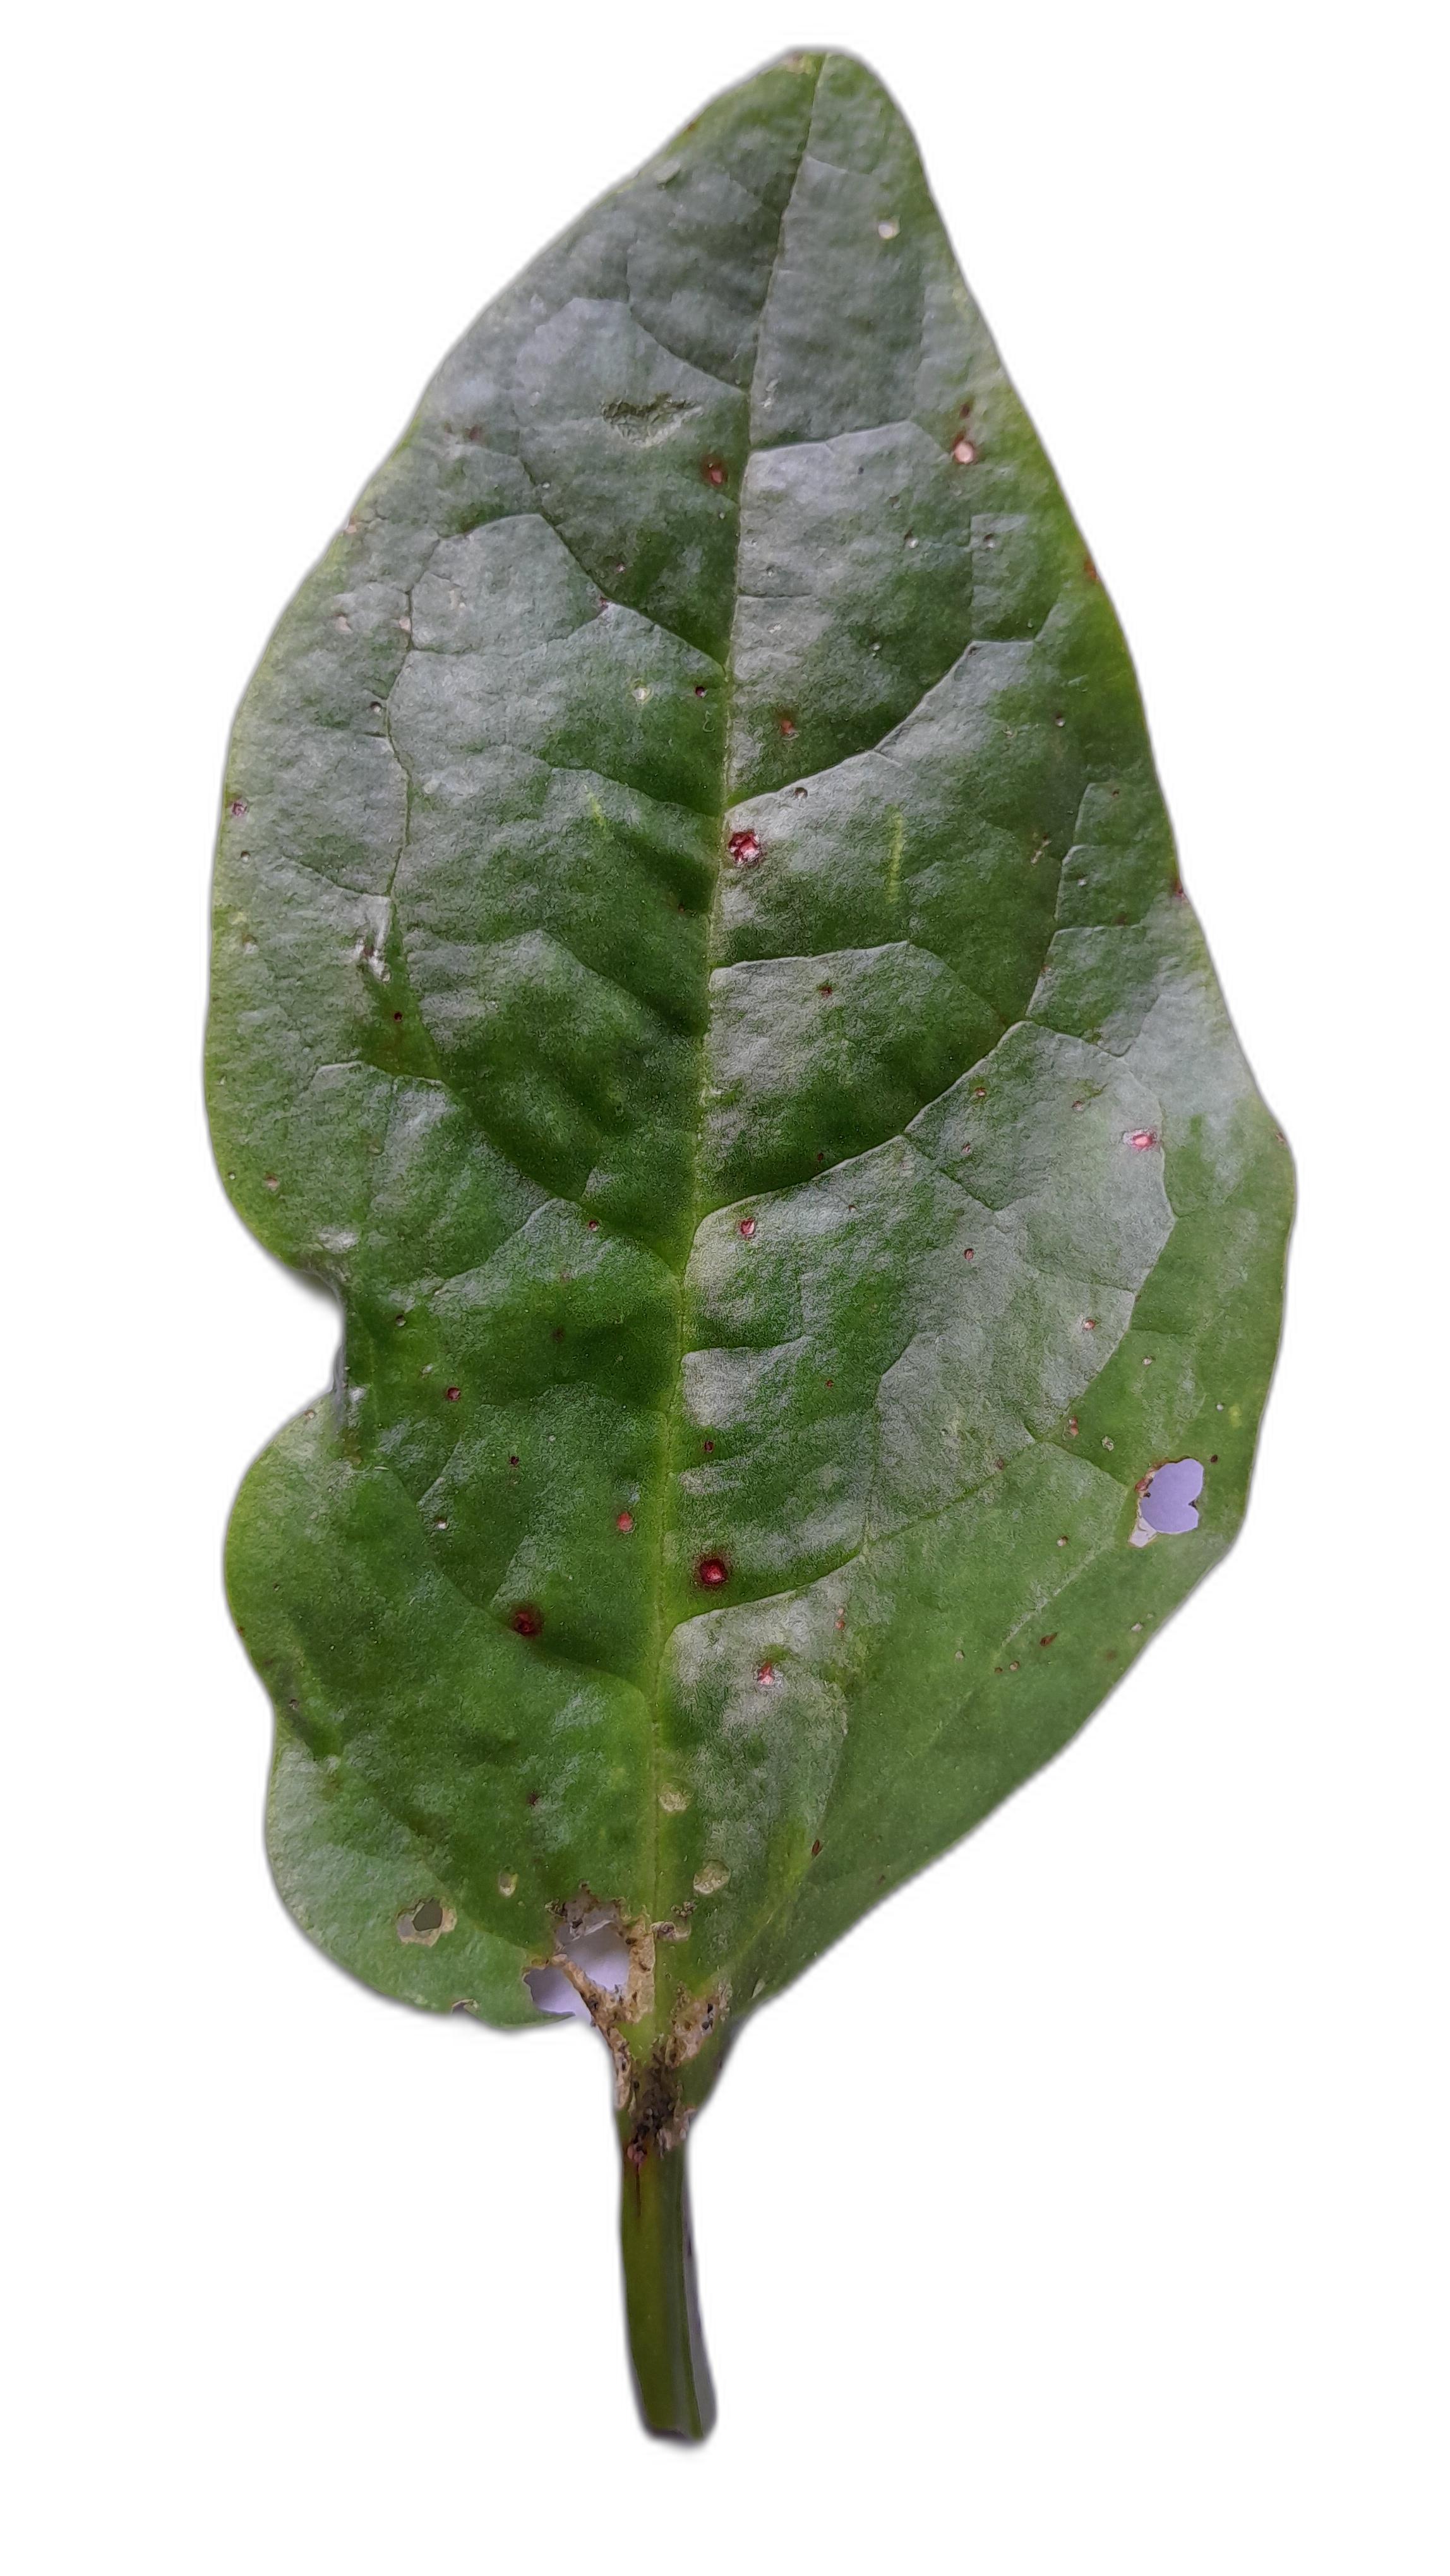
Label: Anthracnose